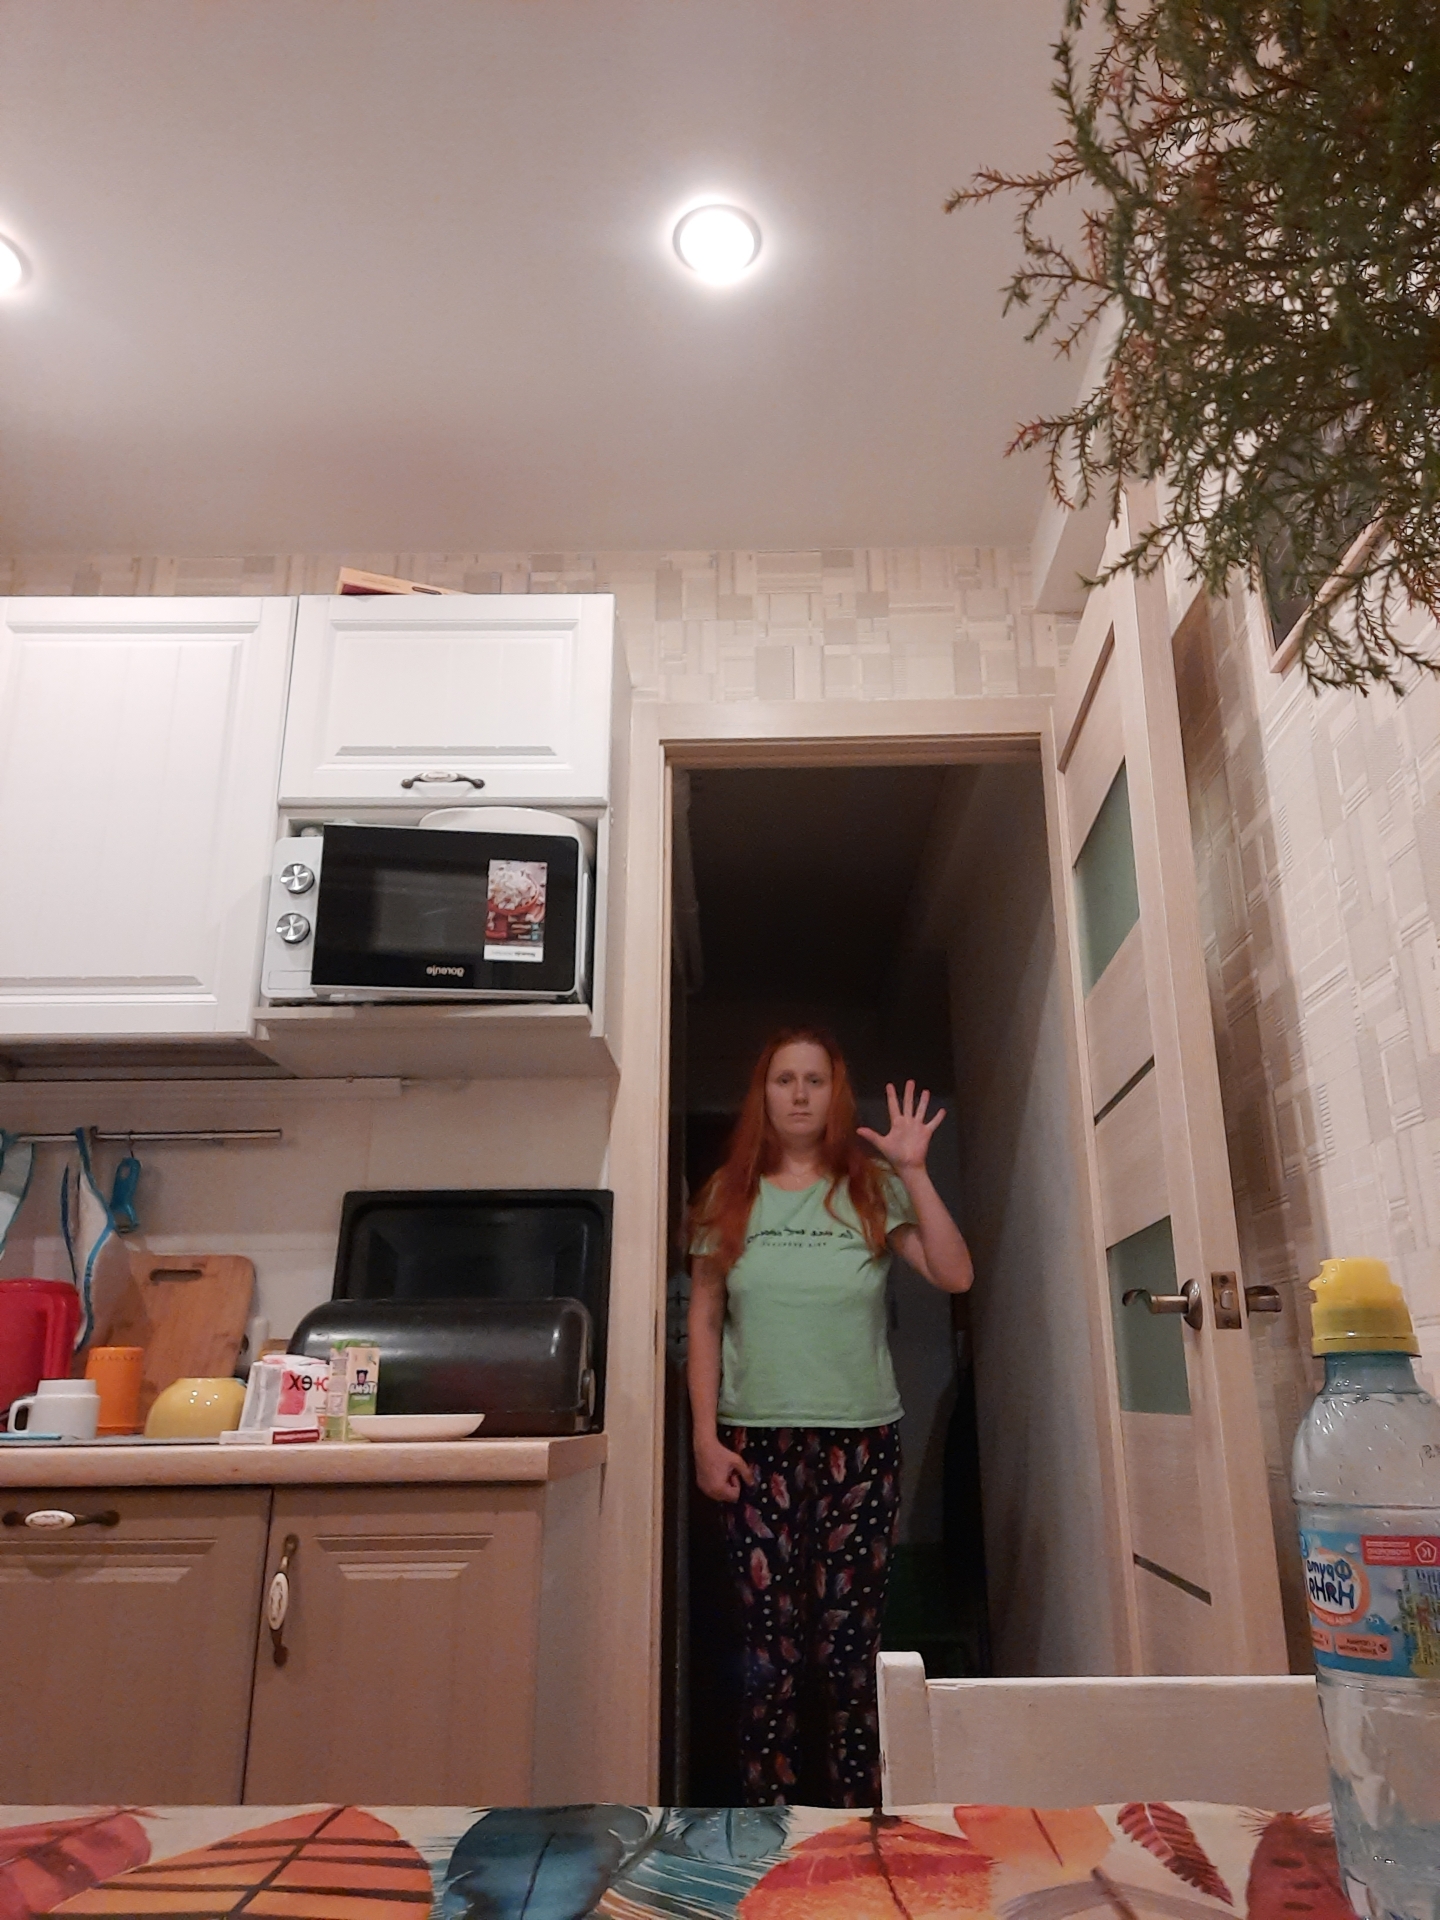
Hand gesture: palm